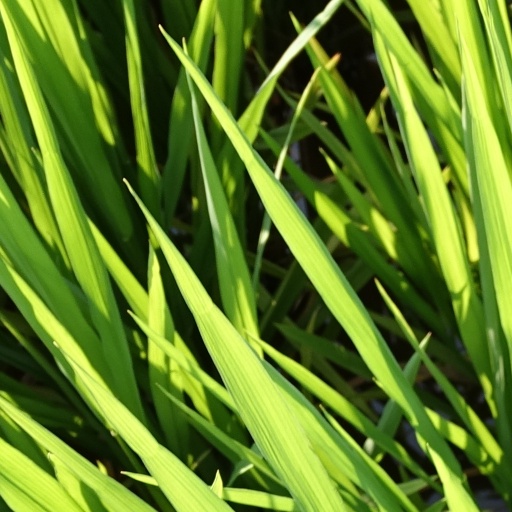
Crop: rice